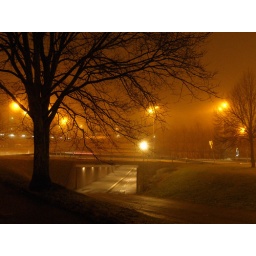
Two trees and an underpass in an orange fog